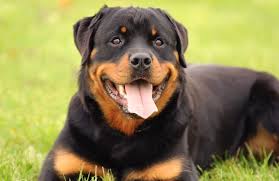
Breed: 224-n000060-Rottweiler